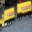
Label: truck